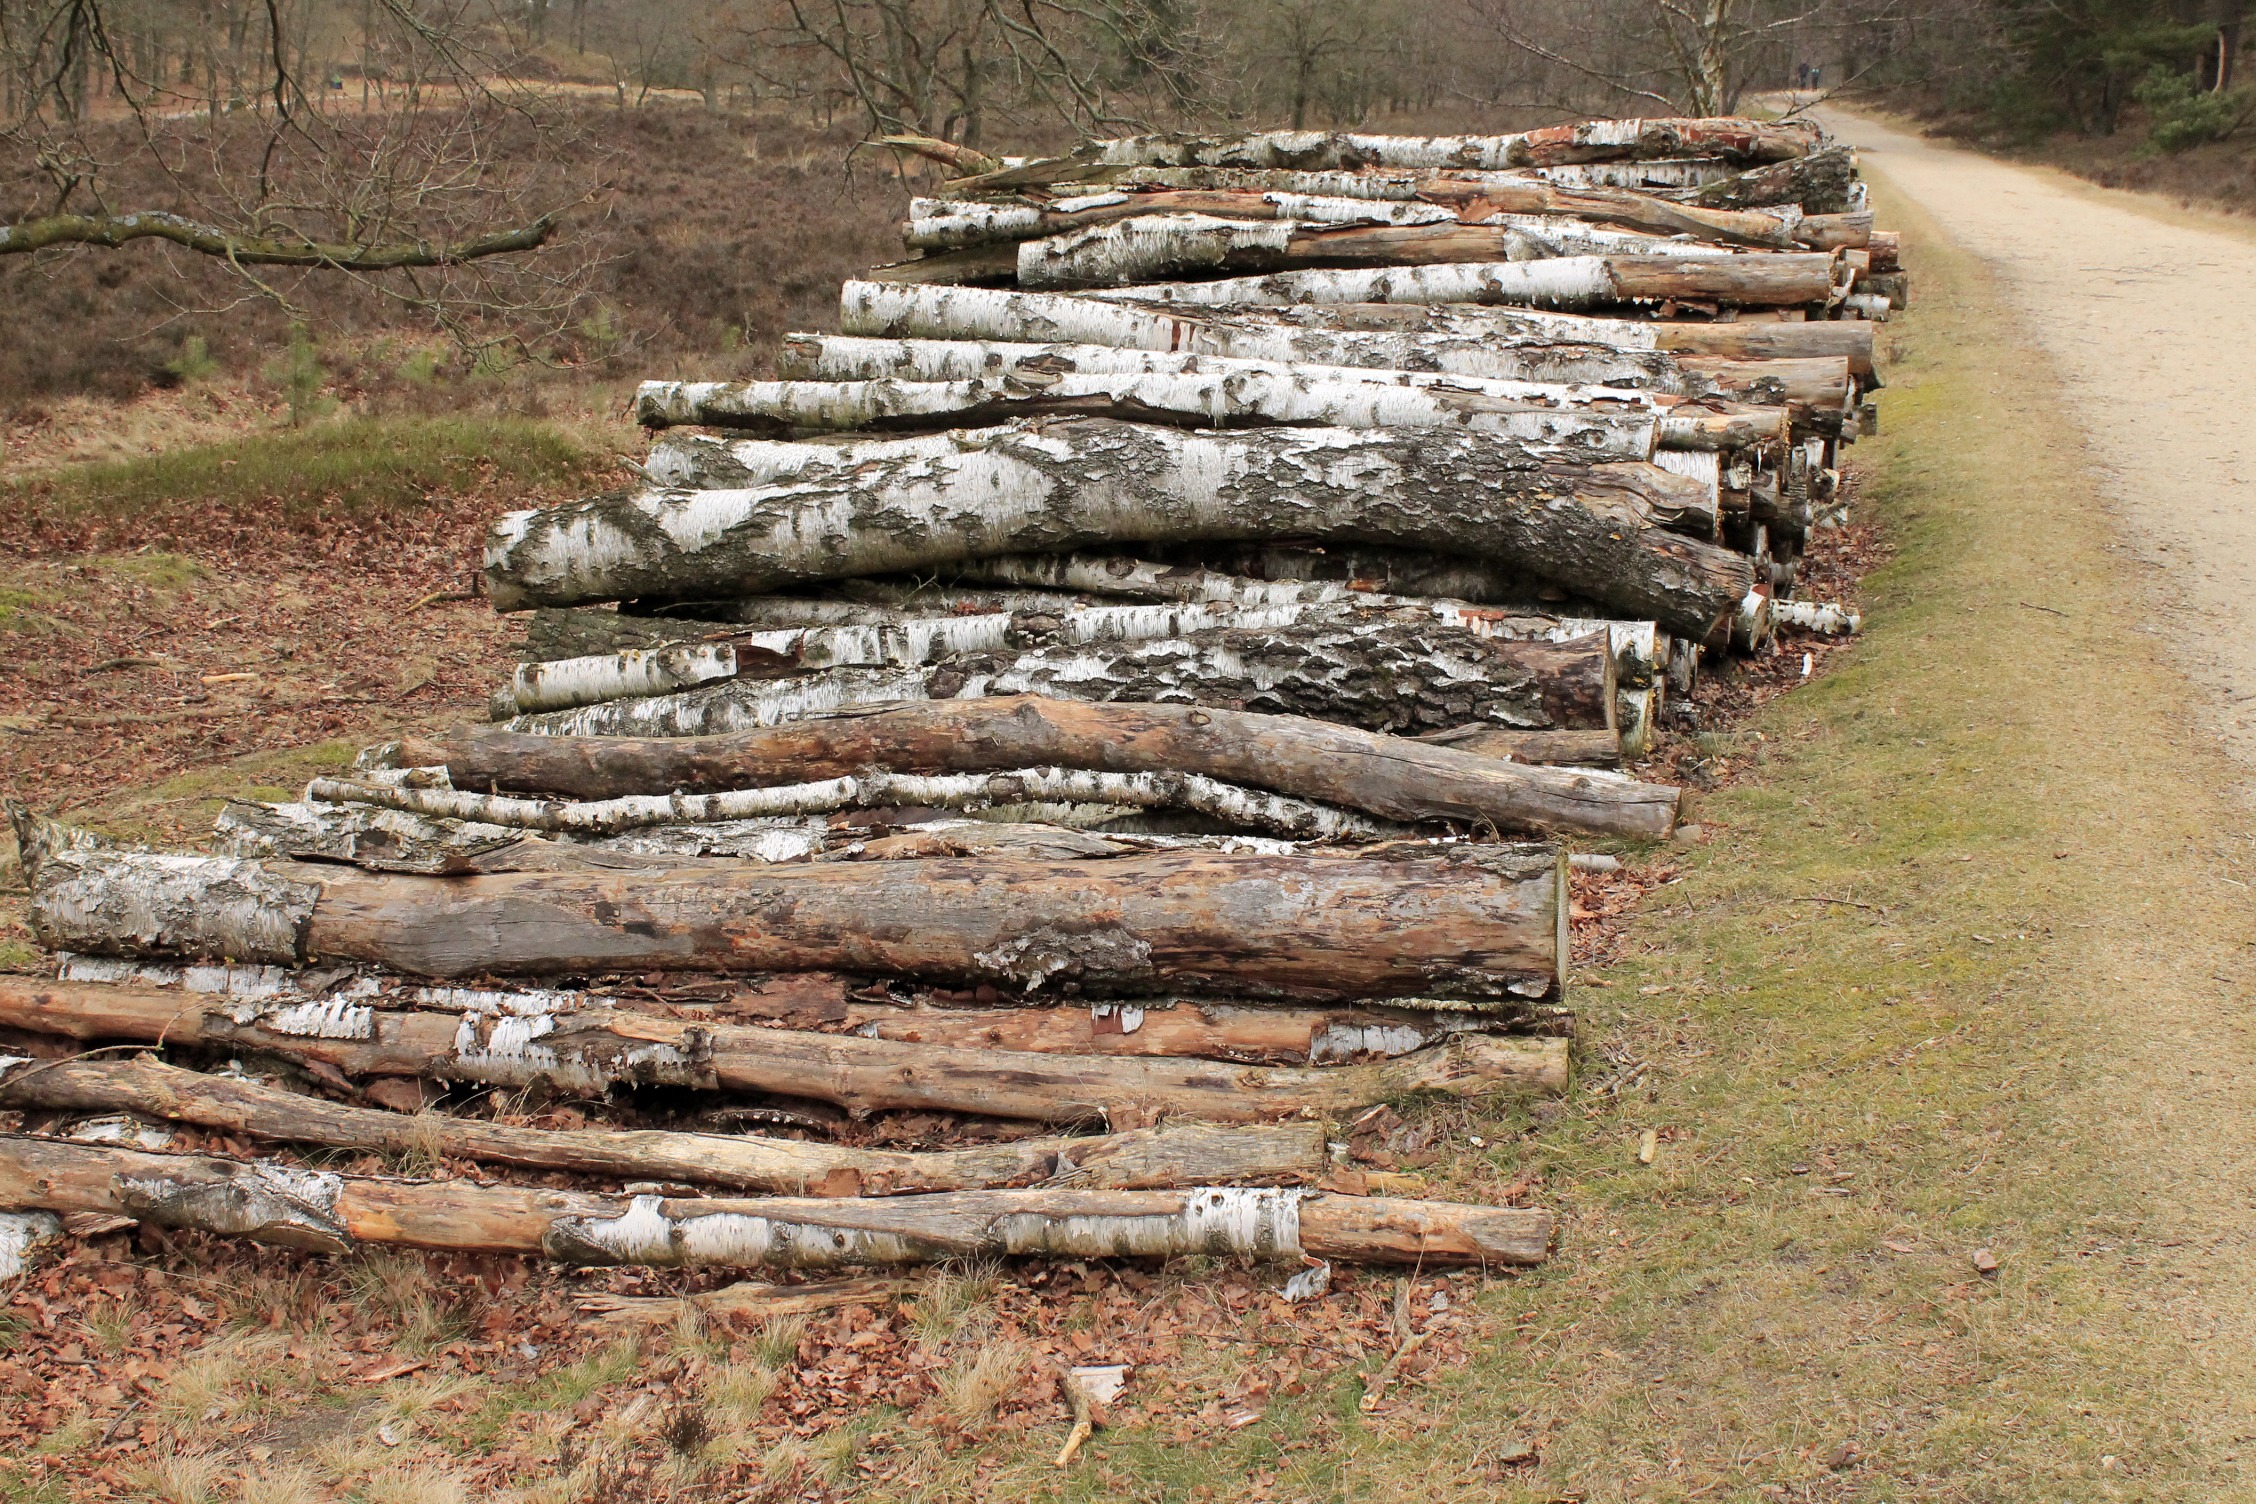
tree, rock, plant, wood, trunk, wall, birch, soil, stone wall, lumber, trees, geology, stacked, ruins, sawed off, rural area, forestry work, woody plant, cut the logs